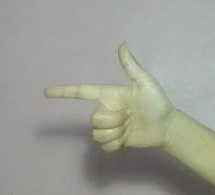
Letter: yaa